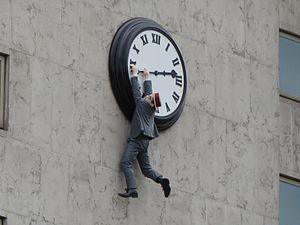
Reproduction d'Harold Lloyd suspendu à l'horloge dans le film Monte là-dessus !, située sur une face de l'hôtel InterContinental de Vienne en novembre 2016.
Monte là-dessus !, également écrit Monte là-d'ssus sur certaines affiches, est un film américain muet, réalisé par Fred C. Newmeyer et Sam Taylor, sorti en 1923. Il est surtout demeuré célèbre pour la séquence dans laquelle le héros, interprété par Harold Lloyd, est suspendu aux aiguilles de l'horloge d'un immeuble, au-dessus du vide.